Maria Martens

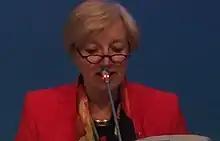

Maria Johanna Theodora Martens (born 8 January 1955 in Doetinchem, Gelderland) is a Dutch politician. She is a member of the Christian Democratic Appeal. From 2011 until 2019 she was a member of the Dutch Senate.